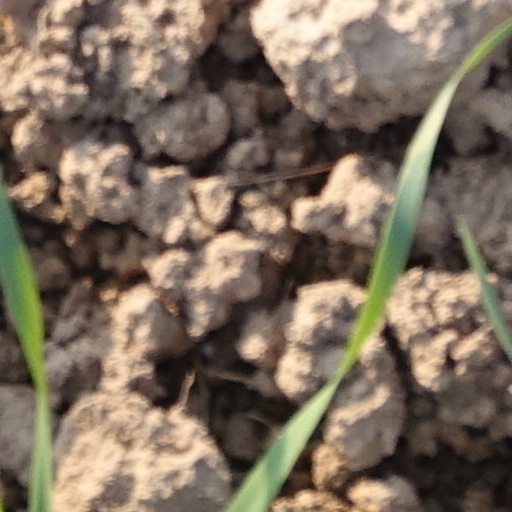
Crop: wheat